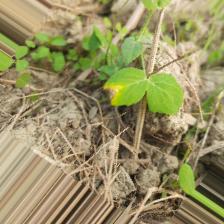
Label: Ascochyta blight